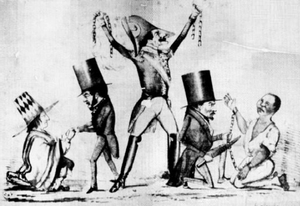
Des années 1820 aux années 1860, les îles Chincha, au Pérou, furent exploitées pour leur guano, engrais de première qualité à l'époque. Ces amas d'excréments d'oiseaux marins ont été utilisé en tant qu’engrais très efficace, en vertu de sa grande concentration en composés azotés.